Cleveland Burke Lakefront Airport

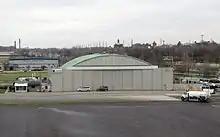
Facilities at KBKL

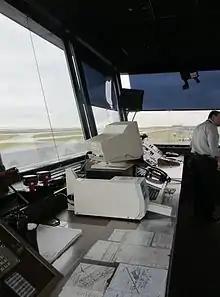
Inside the Control Tower at KBKL

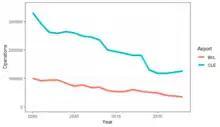
Total annual operations at Burke Lakefront Airport (BKL) and Cleveland Hopkins International Airport (CLE) from 2000 to 2018. Data from FAA Air Traffic Activity Systems (ATADS).

For the 12-month period ending December 31, 2019, 17 aircraft are based at the airport: 9 single-engine airplanes, 5 helicopters, and 3 jet airplanes.